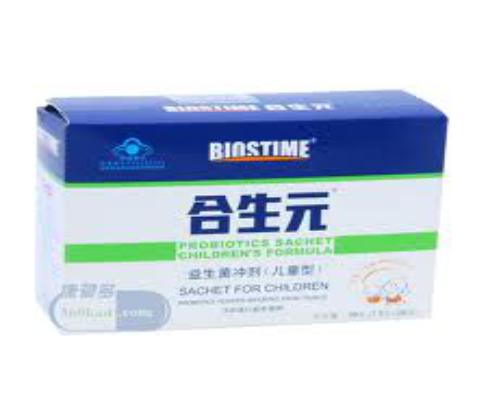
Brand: biostime-1
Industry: Food